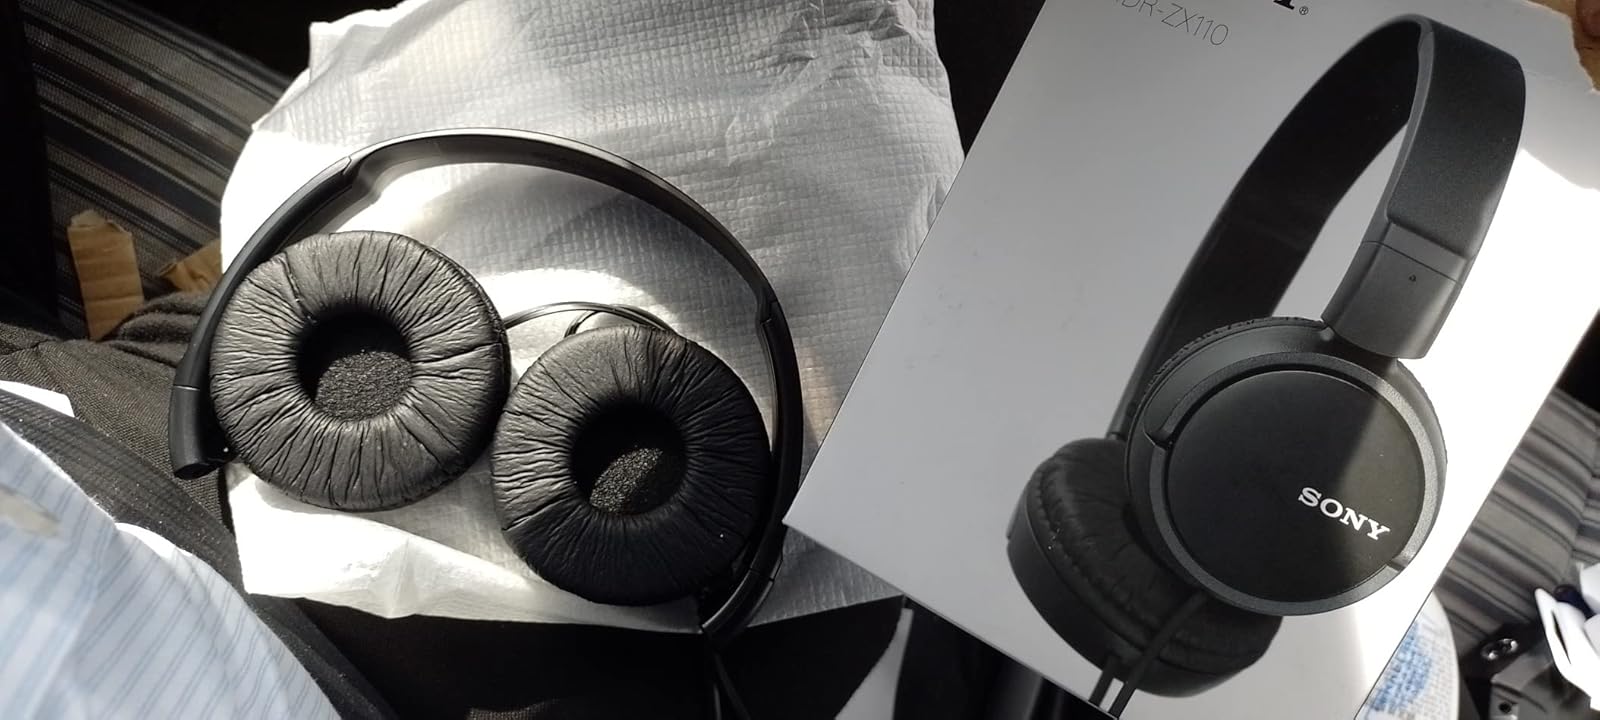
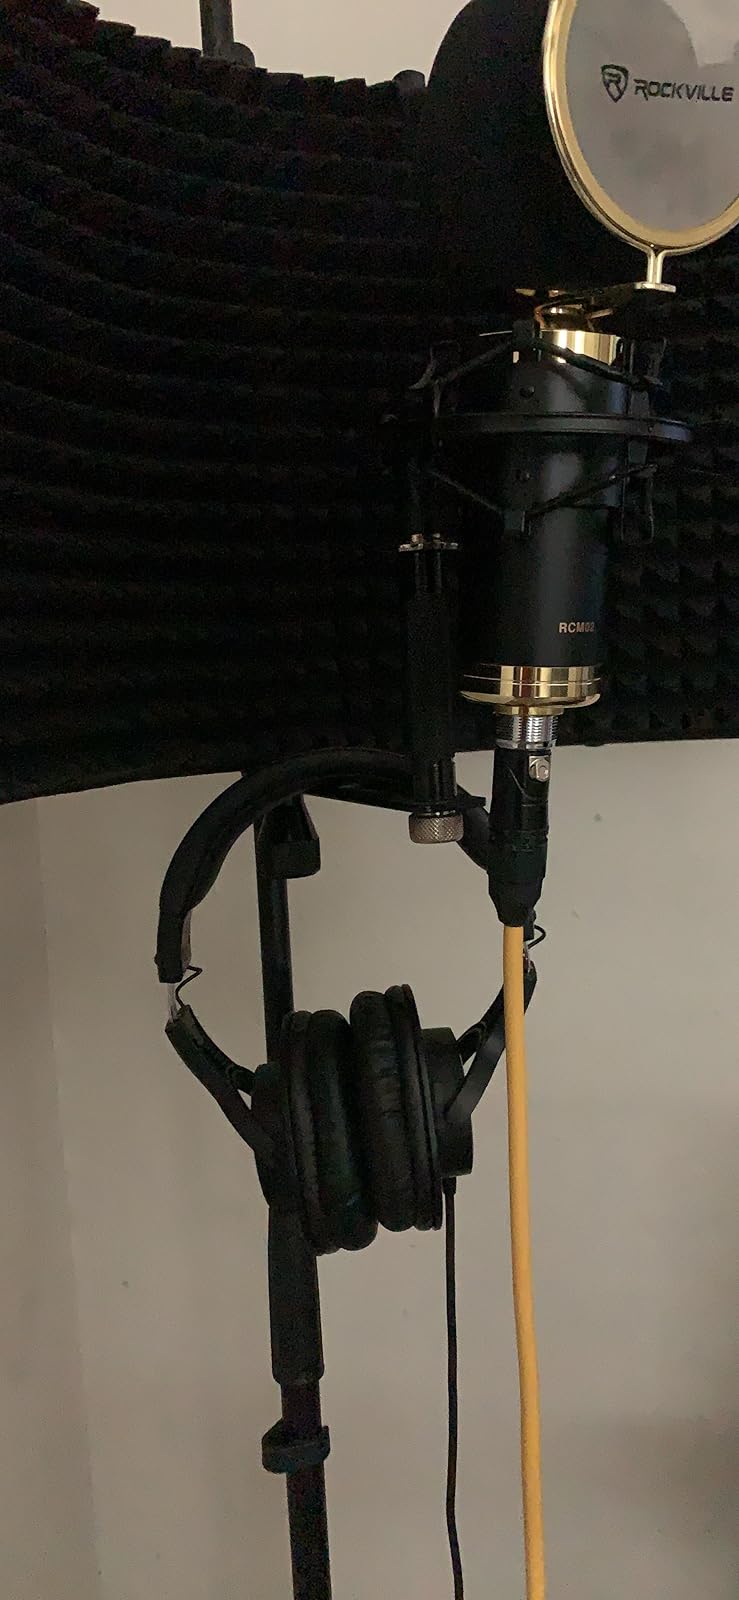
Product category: headphones
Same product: no